Rana Plaza collapse

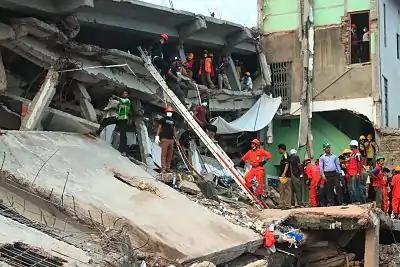
Side view of the collapsed building

The Rana Plaza collapse (also referred to as the Savar building collapse) occurred on 24 April 2013, when the eight-story Rana Plaza commercial building collapsed due to a structural failure. The search for survivors lasted for 19 days and ended on 13 May 2013, with a confirmed death toll of 1,134. Approximately 2,500 injured people were rescued from the building. It is considered to be one of the deadliest structural failures in modern human history, as well as the deadliest garment-factory disaster in history, and is the deadliest industrial accident in the history of Bangladesh. Amnesty International called it "the most shocking recent example of business-related human rights abuse."